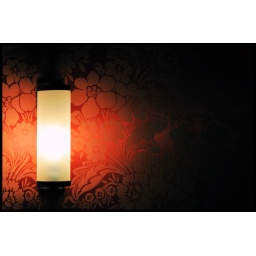
A low watt bulb casts a dim light over the red flock wallpaper in the box at the Opera Garnier, Paris.